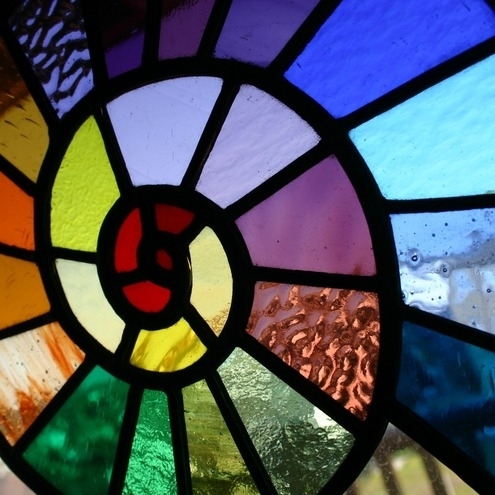
Texture: spiralled